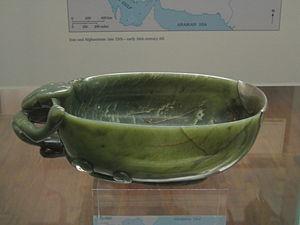
Une histoire du monde en cent objets est un projet commun de la BBC Radio 4 et du British Museum composé d'une série de cent émissions radiophoniques, rédigées et présentées par Neil MacGregor, directeur du British Museum.